Ptolemy XII Auletes

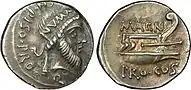

Probably taking his daughter Cleopatra VII with him, Ptolemy fled for the safety of Rome. On the way, he stopped in Rhodes where the exiled Cato the Younger offered him advice on how to approach the Roman aristocracy, but no tangible support. In Rome, Ptolemy XII prosecuted his restitution but met opposition from certain members of the Senate. His old ally Pompey housed the exiled king and his daughter and argued on behalf of Ptolemy's restoration in the Senate. During this time, Roman creditors realized that they would not get the return on their loans to the king without his restoration. In 57 BC, pressure from the Roman public forced the Senate's decision to restore Ptolemy. However, Rome did not wish to invade Egypt to restore the king, since the Sibylline books stated that if an Egyptian king asked for help and Rome proceeded with military intervention, great dangers and difficulties would occur.